List of Chinese symbols, designs, and art motifs

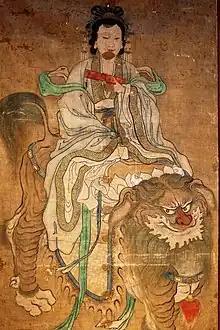
Important Immortal deity painting depicting Xi Wangmu, the Queen Mother of the West, d. Ming dynasty.

In present day China, the and other Chinese folk deities continue to be perceived as powerful carrier of good fortune. The Queen Mother of the West, Xi Wangmu, who is often figured in Chinese stories, is associated with symbols of longevity in Chinese arts as the peaches of immortality are believed to grow in her celestial peach orchard according to folklore stories.